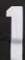
Number: 1